Swing Bridge (Belize)

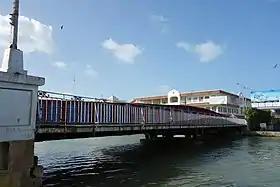
Swing Bridge in Belize City in 2015

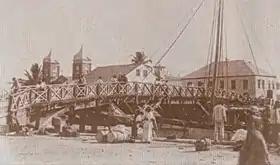
The original bridge that connected the North and South Side of Belize City (1859)

The Belize City Swing Bridge is a swing bridge located in downtown Belize City, Belize. It connects the north side of Belize City with the south side and spans Haulover Creek, a tributary of the Belize River.